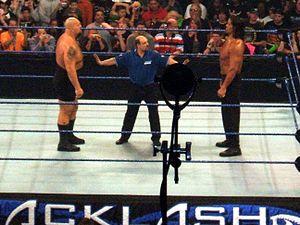
Jimmy "Jim" Korderas, né le 9 mars 1962 à East York en Ontario, est un arbitre de catch canadien qui a travaillé pendant 22 ans à la World Wrestling Entertainment. Le 9 janvier 2009, la WWE a mis fin à son contrat.
L’édition 2008 de Backlash est une manifestation de catch télédiffusée et visible uniquement en paiement à la séance. L'événement, produit par la World Wrestling Entertainment, a eu lieu le 27 avril 2008 dans la salle omnisports 1st Mariner Arena à Baltimore, dans le Maryland. Il s'agit de la dixième édition de Backlash, pay-per-view annuel. The Undertaker est la vedette de l'affiche officielle.